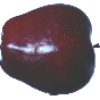
Label: red_delicious_apple